Bjørn Elmquist

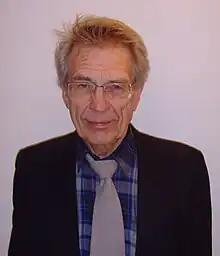
Bjørn Elmquist

Bjørn Elmquist (born 13 November 1938 in Svendborg) is a Danish lawyer and journalist, who served as member of parliament for Denmark's Liberal Party from 1978 to 1990, and then the Danish Social Liberal Party from 1990 until 1998.